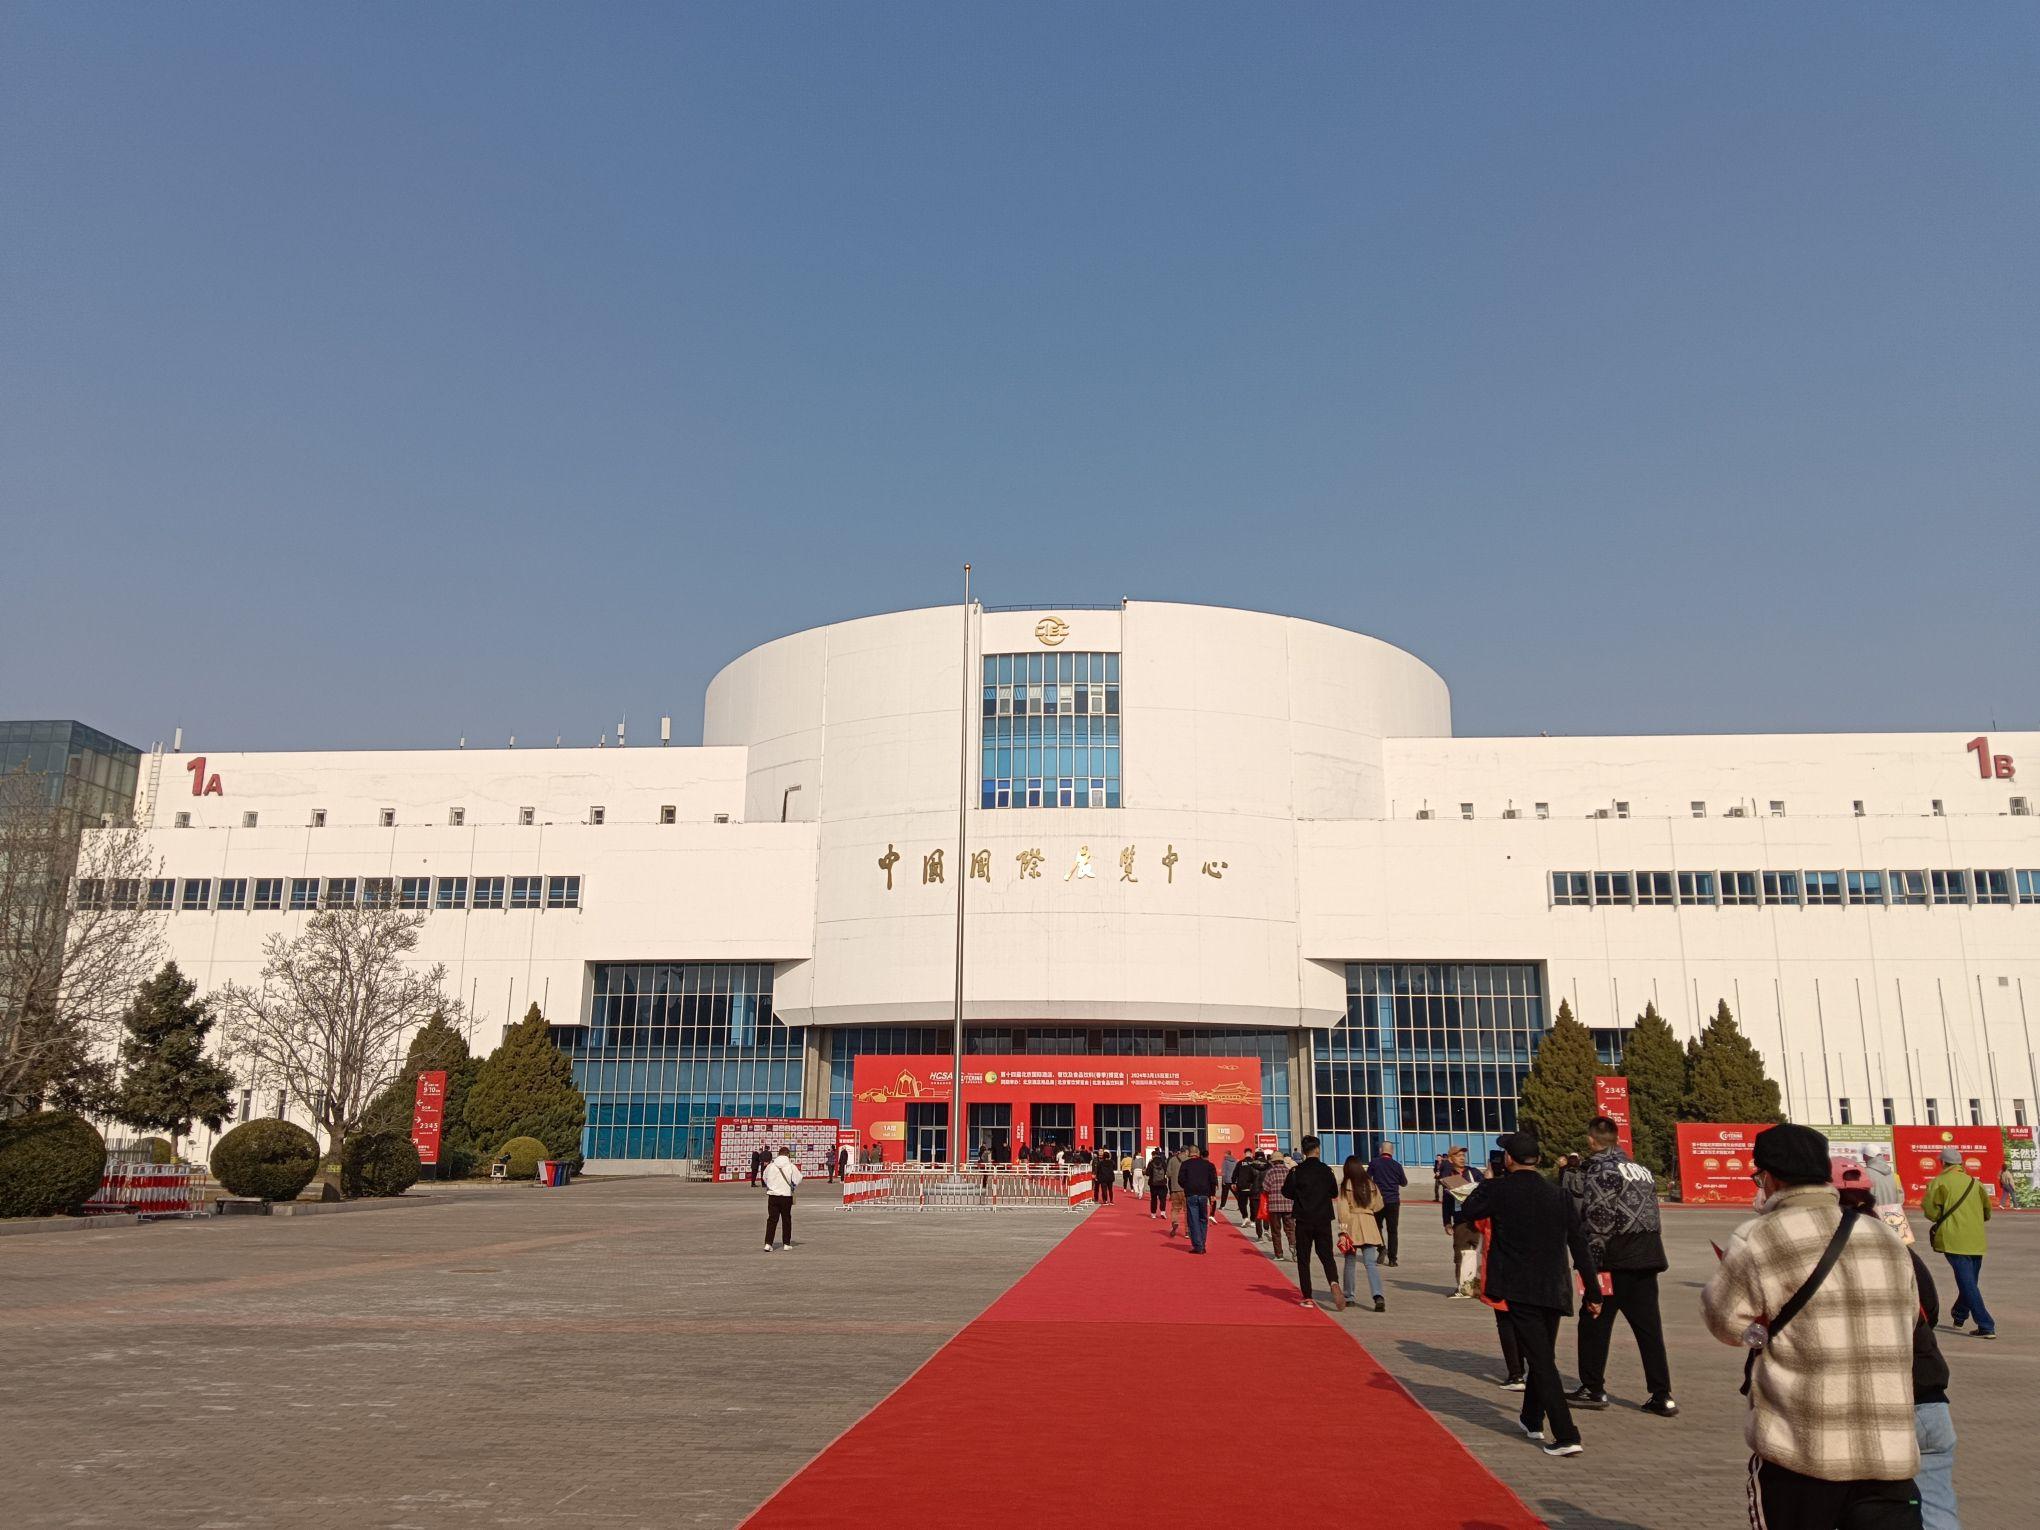
地标名称：中国国际展览中心(朝阳馆)
所在城市：北京市·朝阳区